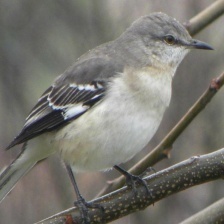
Species: NORTHERN MOCKINGBIRD
Scientific name: MIMUS POLYGLOTTOS